Fort George, Ontario

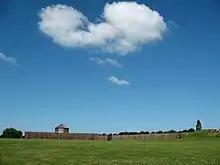
Timber pickets atop the fort's earthworks

Although the fort was modified several times in the early 19th century, the 1937–39 reconstruction configured the layout of the fort to resemble its 1799 configurations. However, as a serious archaeological survey was not conducted prior to its reconstruction, several differences exist between the reconstruction and the original 1799 fort; most notably differences with the rampart's placement and a difference in the blockhouses' appearances. Additionally, as the bulldozers were used to reshape the fort's earthworks, the fort's interior terrain was significantly flattened, resulting in a flatter topography when compared the original fort.